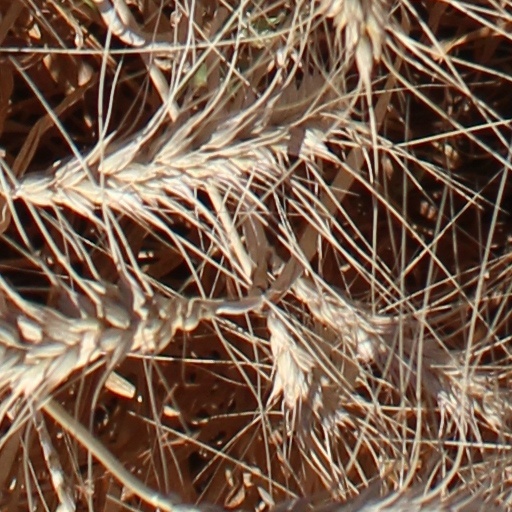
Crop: wheat